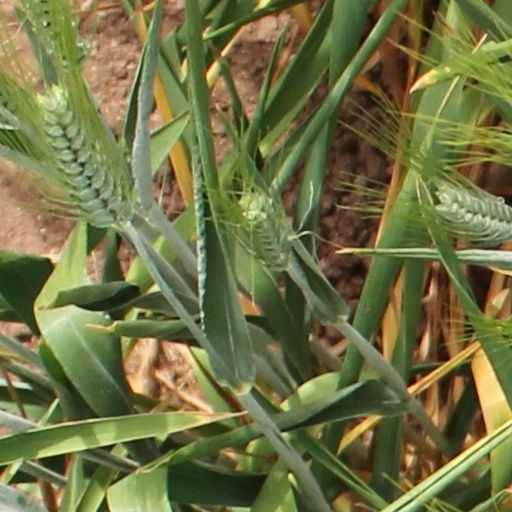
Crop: wheat